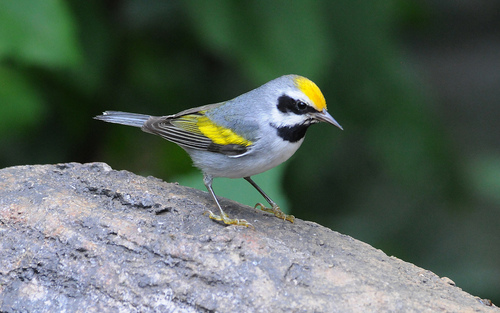
the crown and parts of the wing is yellow the cheek patch and throat are black and the rest of the body is grey.
a small bird with yellow crown, black throat, gray belly extending to the back, and yellow wingbarsa small bird with a yellow crown, and a grey bellysmall grey yellow black and white bird with long grey tarsus and medium grey beaka small beautiful bird with pale blue body, yellow crown, and yellow/black wings.
this particular bird has a gray belly and breasts and a black throat
this small gray colored bird has a long pointed beak and a head that is highlighted by patches of yellow, black and white patches of feathers.
a small, gray bird with yellow, white and black markings on its wings and head, a large head relative to its body and a slightly downcurved beak.
this bird has a yellow crown with grey nape and black throat.
this bird has wings that are grey and black and has a white belly
Species: Golden Winged Warbler